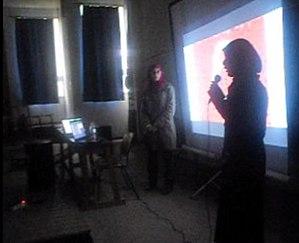
girls power yeah
L'École Nationale Supérieure de Technologie, connue sous le sigle ENST, est un établissement d'enseignement supérieur algérien visant à former des cadres dans divers domaines sous l'aspect industriel.